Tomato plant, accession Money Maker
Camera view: horizontal (90 deg, fisheye); turntable rotation: 30 degrees
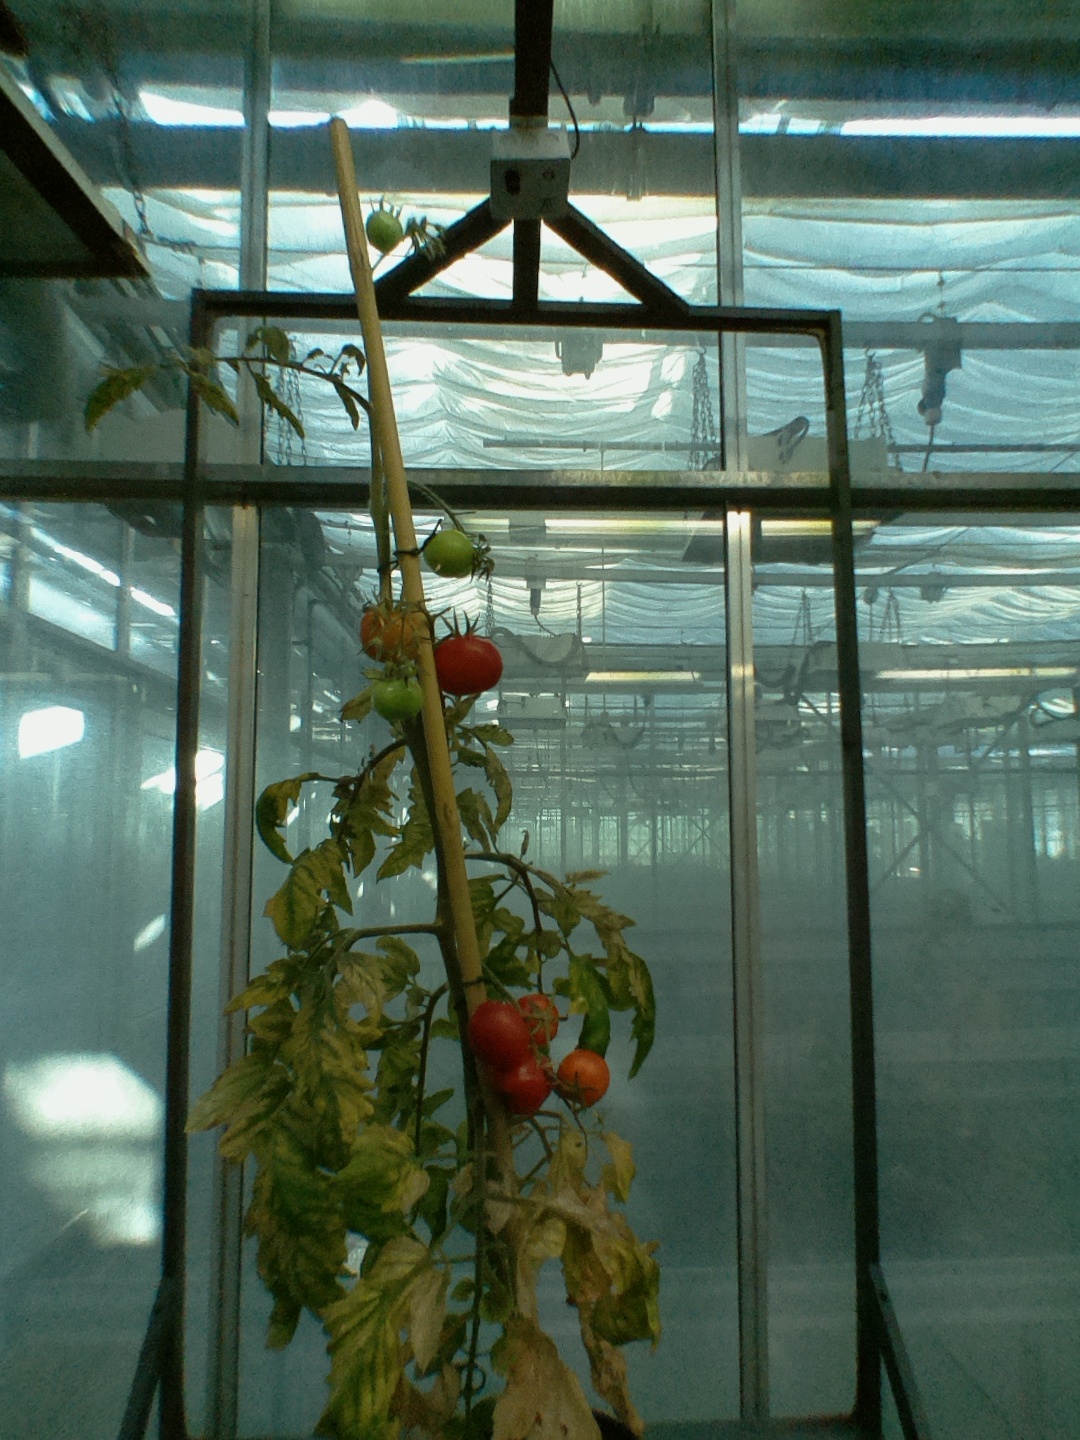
BBCH growth stage 88: 80%-90% of fruits show typical fully ripe color